White Africans of European ancestry

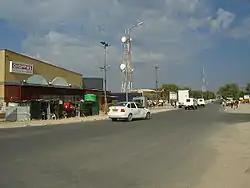
Ghanzi, Botswana, home to a large Afrikaner community.

In the mid to late 19th century and beforehand, South African trekboers found their way into Namibia (then South-West Africa) and established colonies. A significant number even penetrated as far north as Angola during the Dorsland Trek.